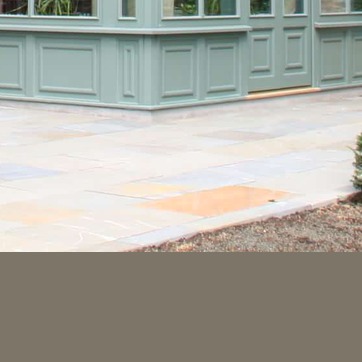
Material: tile